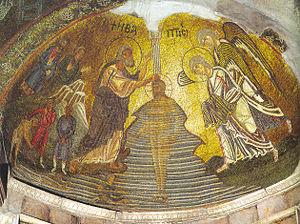
Le monastère Néa Moní de l’île grecque de Chios est un édifice d'époque byzantine inscrit dans la liste du patrimoine mondial de l’UNESCO depuis 1990. Cet édifice religieux vieux de près de mille ans se situe sur le Mont Provaetion sur l’île de Chios. Cette île fait aujourd’hui partie de la Grèce et se trouve à près d’une dizaine de kilomètres des côtes turques actuelles. Quant au monastère, il est blotti dans une vallée cachée à 11 km à l’ouest de Chios.
La métropole de Chio, Psara et Inoussès est un évêché du Patriarcat œcuménique de Constantinople, provisoirement autorisé à participer à la vie synodale de l'Église orthodoxe de Grèce. Elle a son siège dans la ville de Chio et elle étend son ressort sur les trois îles de sa titulature : Chio, Psara et Inoussès.